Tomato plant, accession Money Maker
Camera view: vertical (180 deg); turntable rotation: 150 degrees
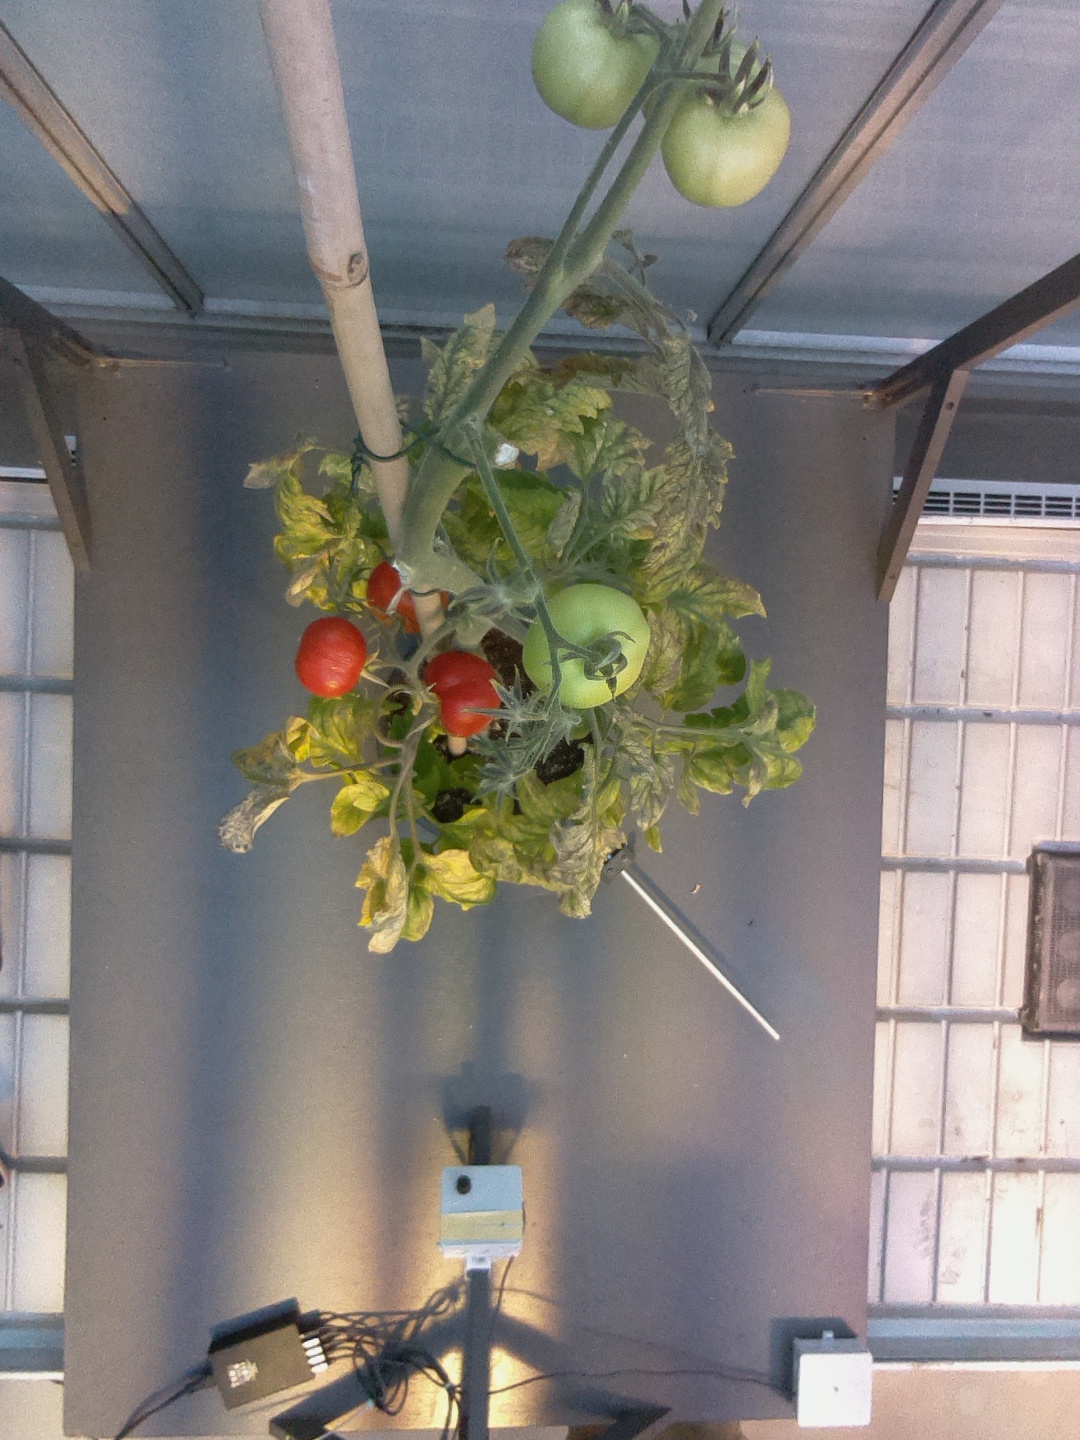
BBCH growth stage 83: 30%-40% of fruits show typical fully ripe color